Communications in Gibraltar

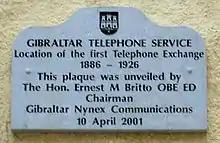
Site of the first telephone exchange in City Mill Lane.

The first submarine telegraph cable started its operation in Gibraltar in 1870. Gibraltar was a landing point of the long-range submarine cable that from Porthcurno, in the United Kingdom ran to Lisbon, Gibraltar, Malta, Alexandria, Suez, Aden, Bombay, over land to the east coast of India, then on to Penang, Malacca, Singapore, Batavia (current Jakarta), to finally reach Darwin, Australia. It was the first direct link between Australia and Great Britain. The company that laid the first part of the cable took the name of Falmouth, Gibraltar and Malta Telegraph Company and had been founded in 1869. This company later operated as the Eastern Telegraph Company from Mount Pleasant in Gibraltar and eventually became Cable & Wireless.